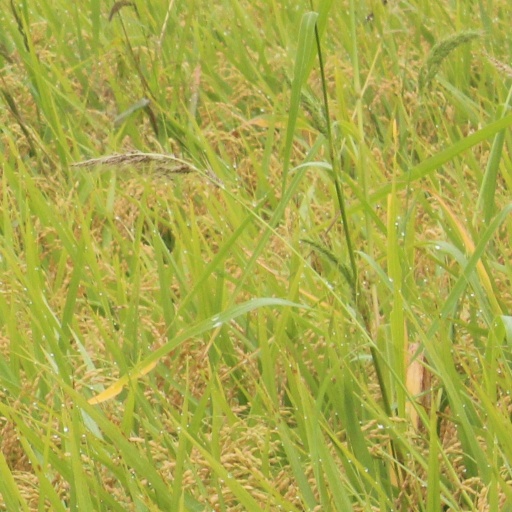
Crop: rice